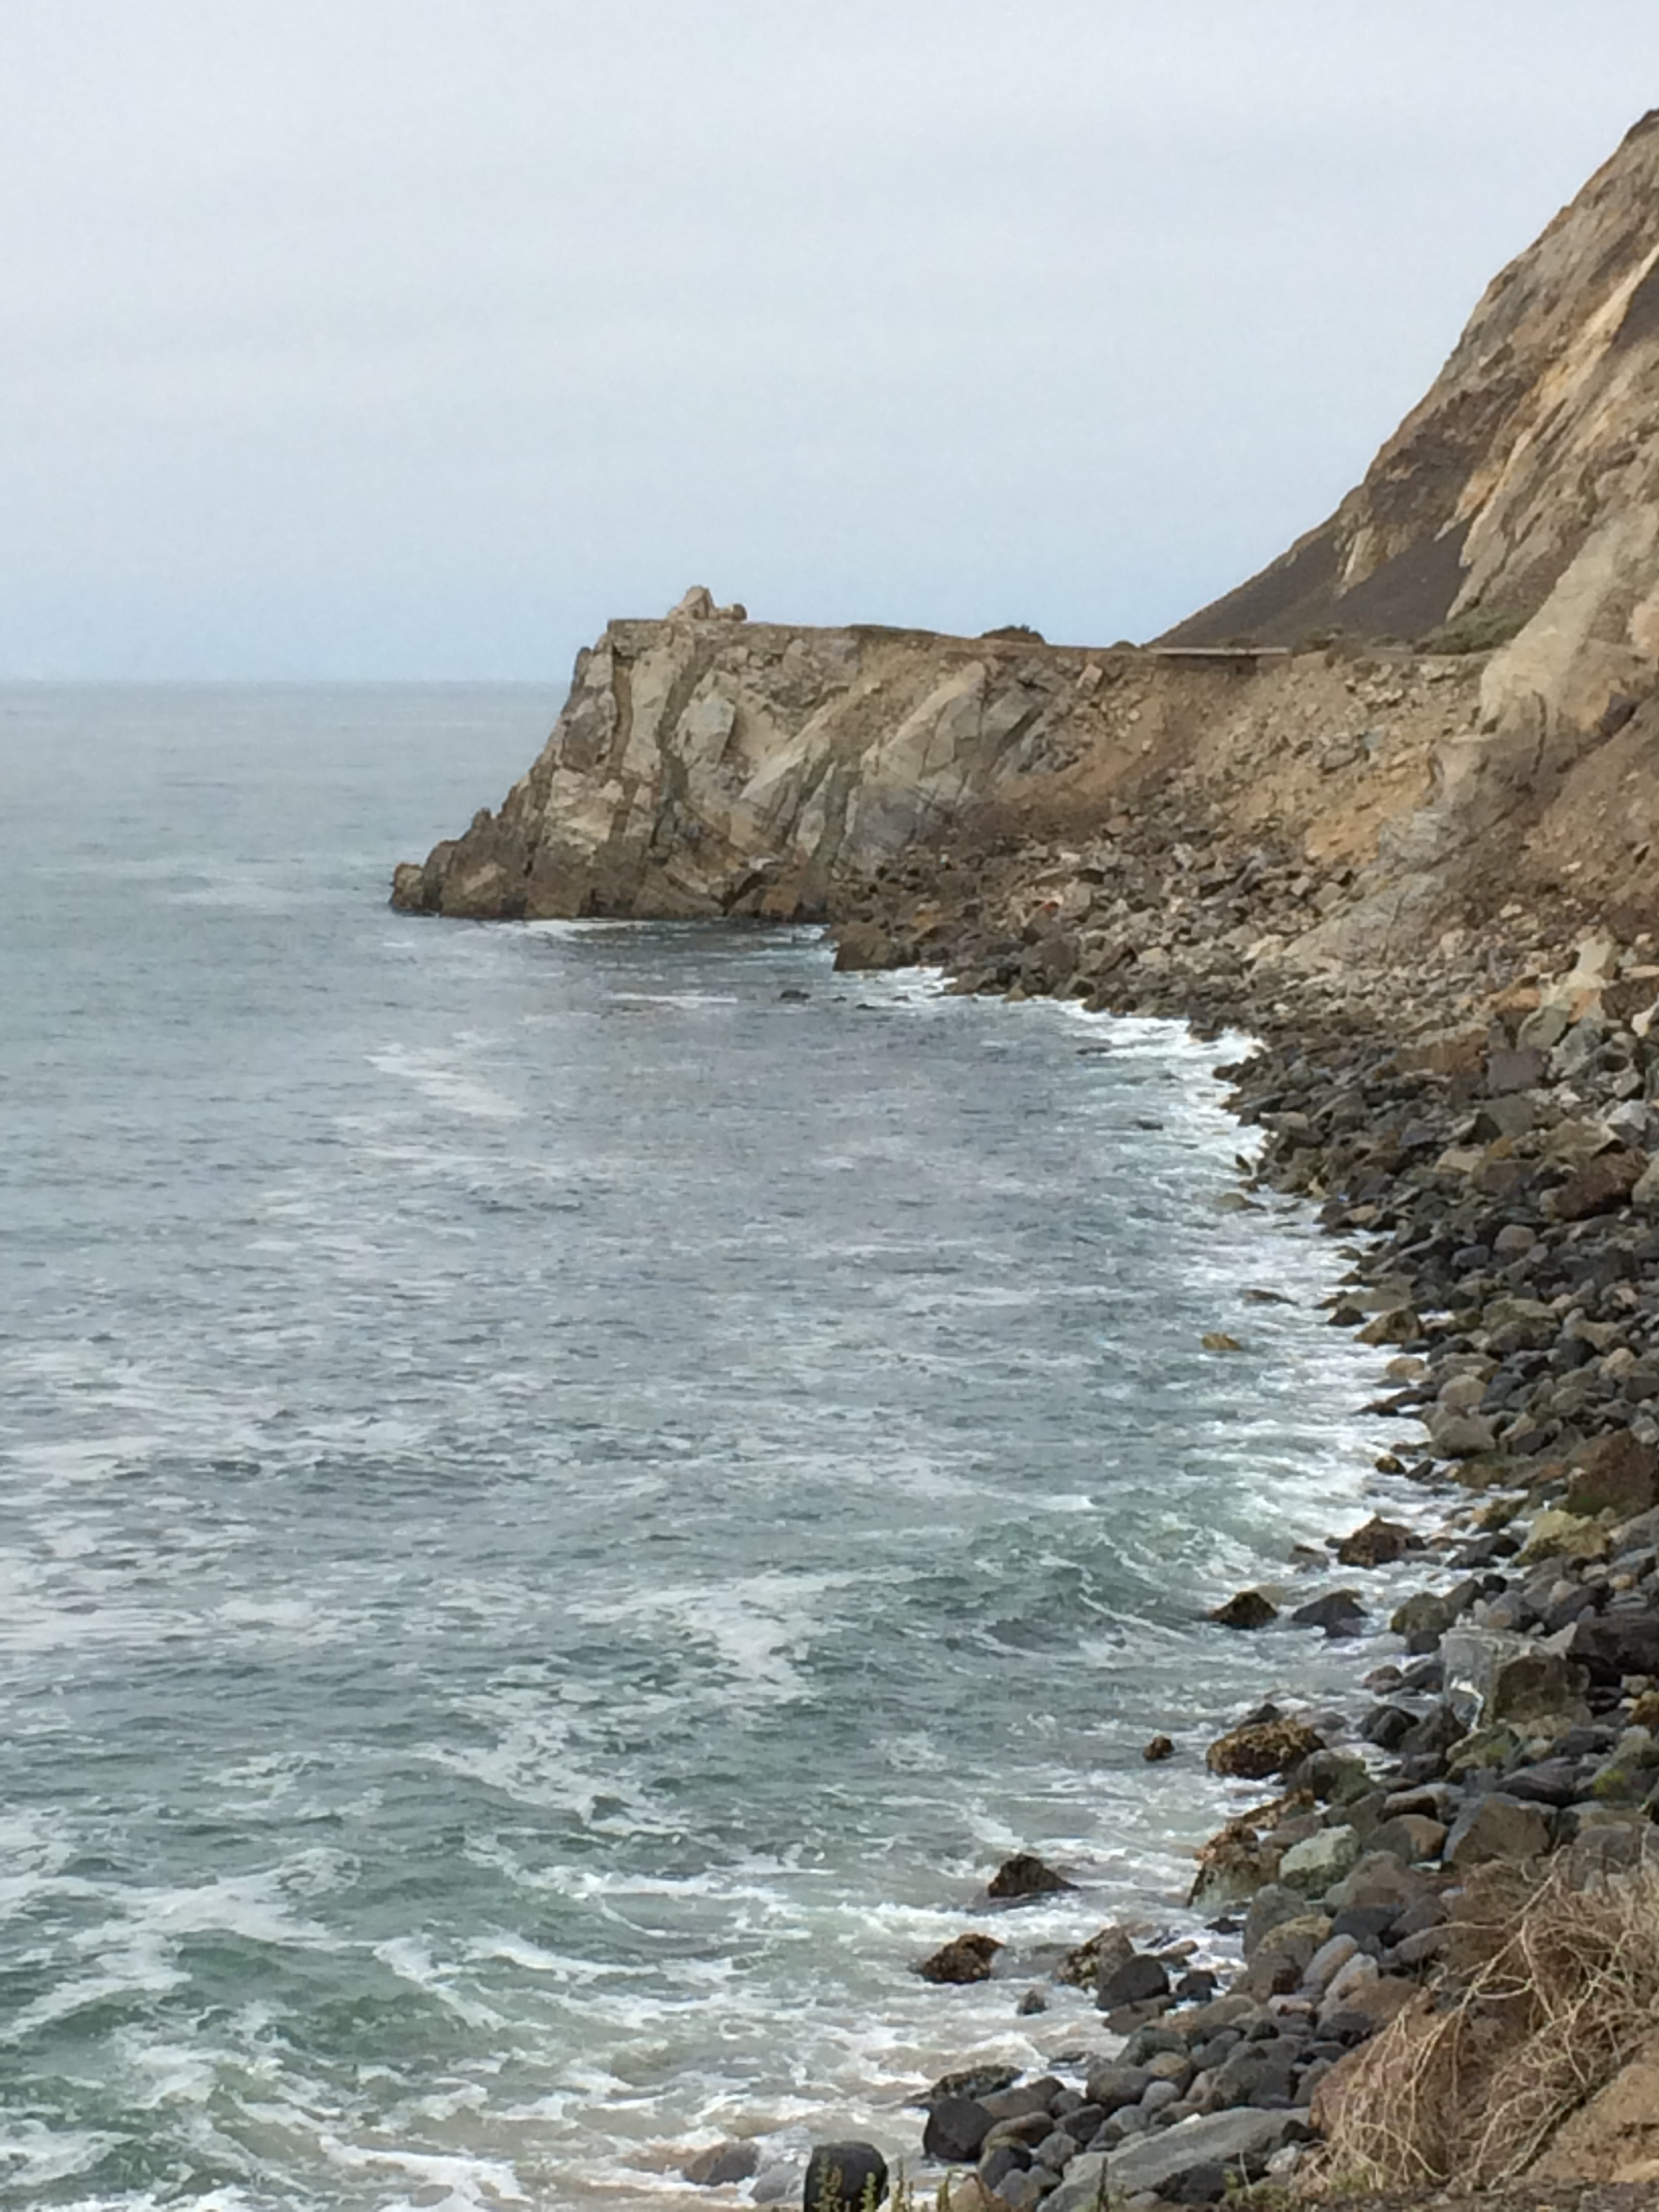
beach, landscape, sea, coast, water, nature, rock, ocean, shore, wave, cliff, cove, seascape, bay, blue, terrain, material, body of water, beautiful, cape, landform, geographical feature, wind wave, magu